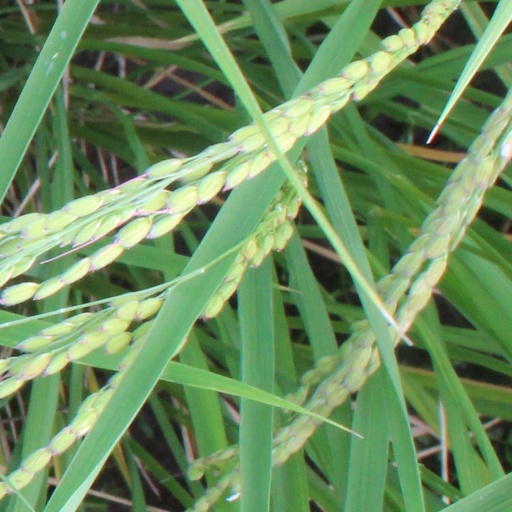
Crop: rice